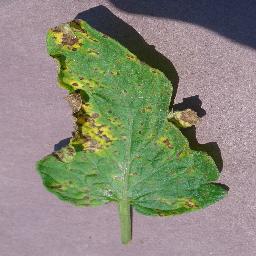
Label: Tomato___Septoria_leaf_spot